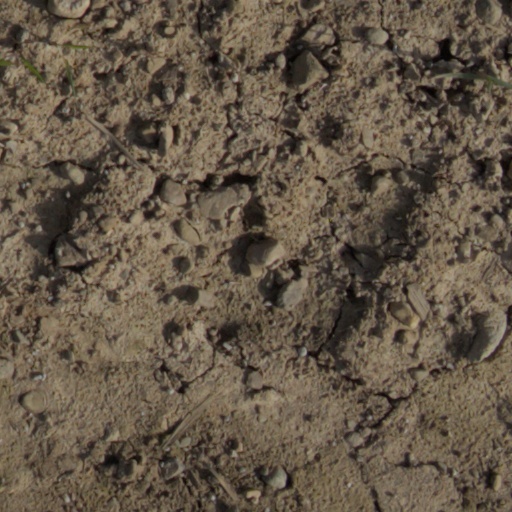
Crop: wheat